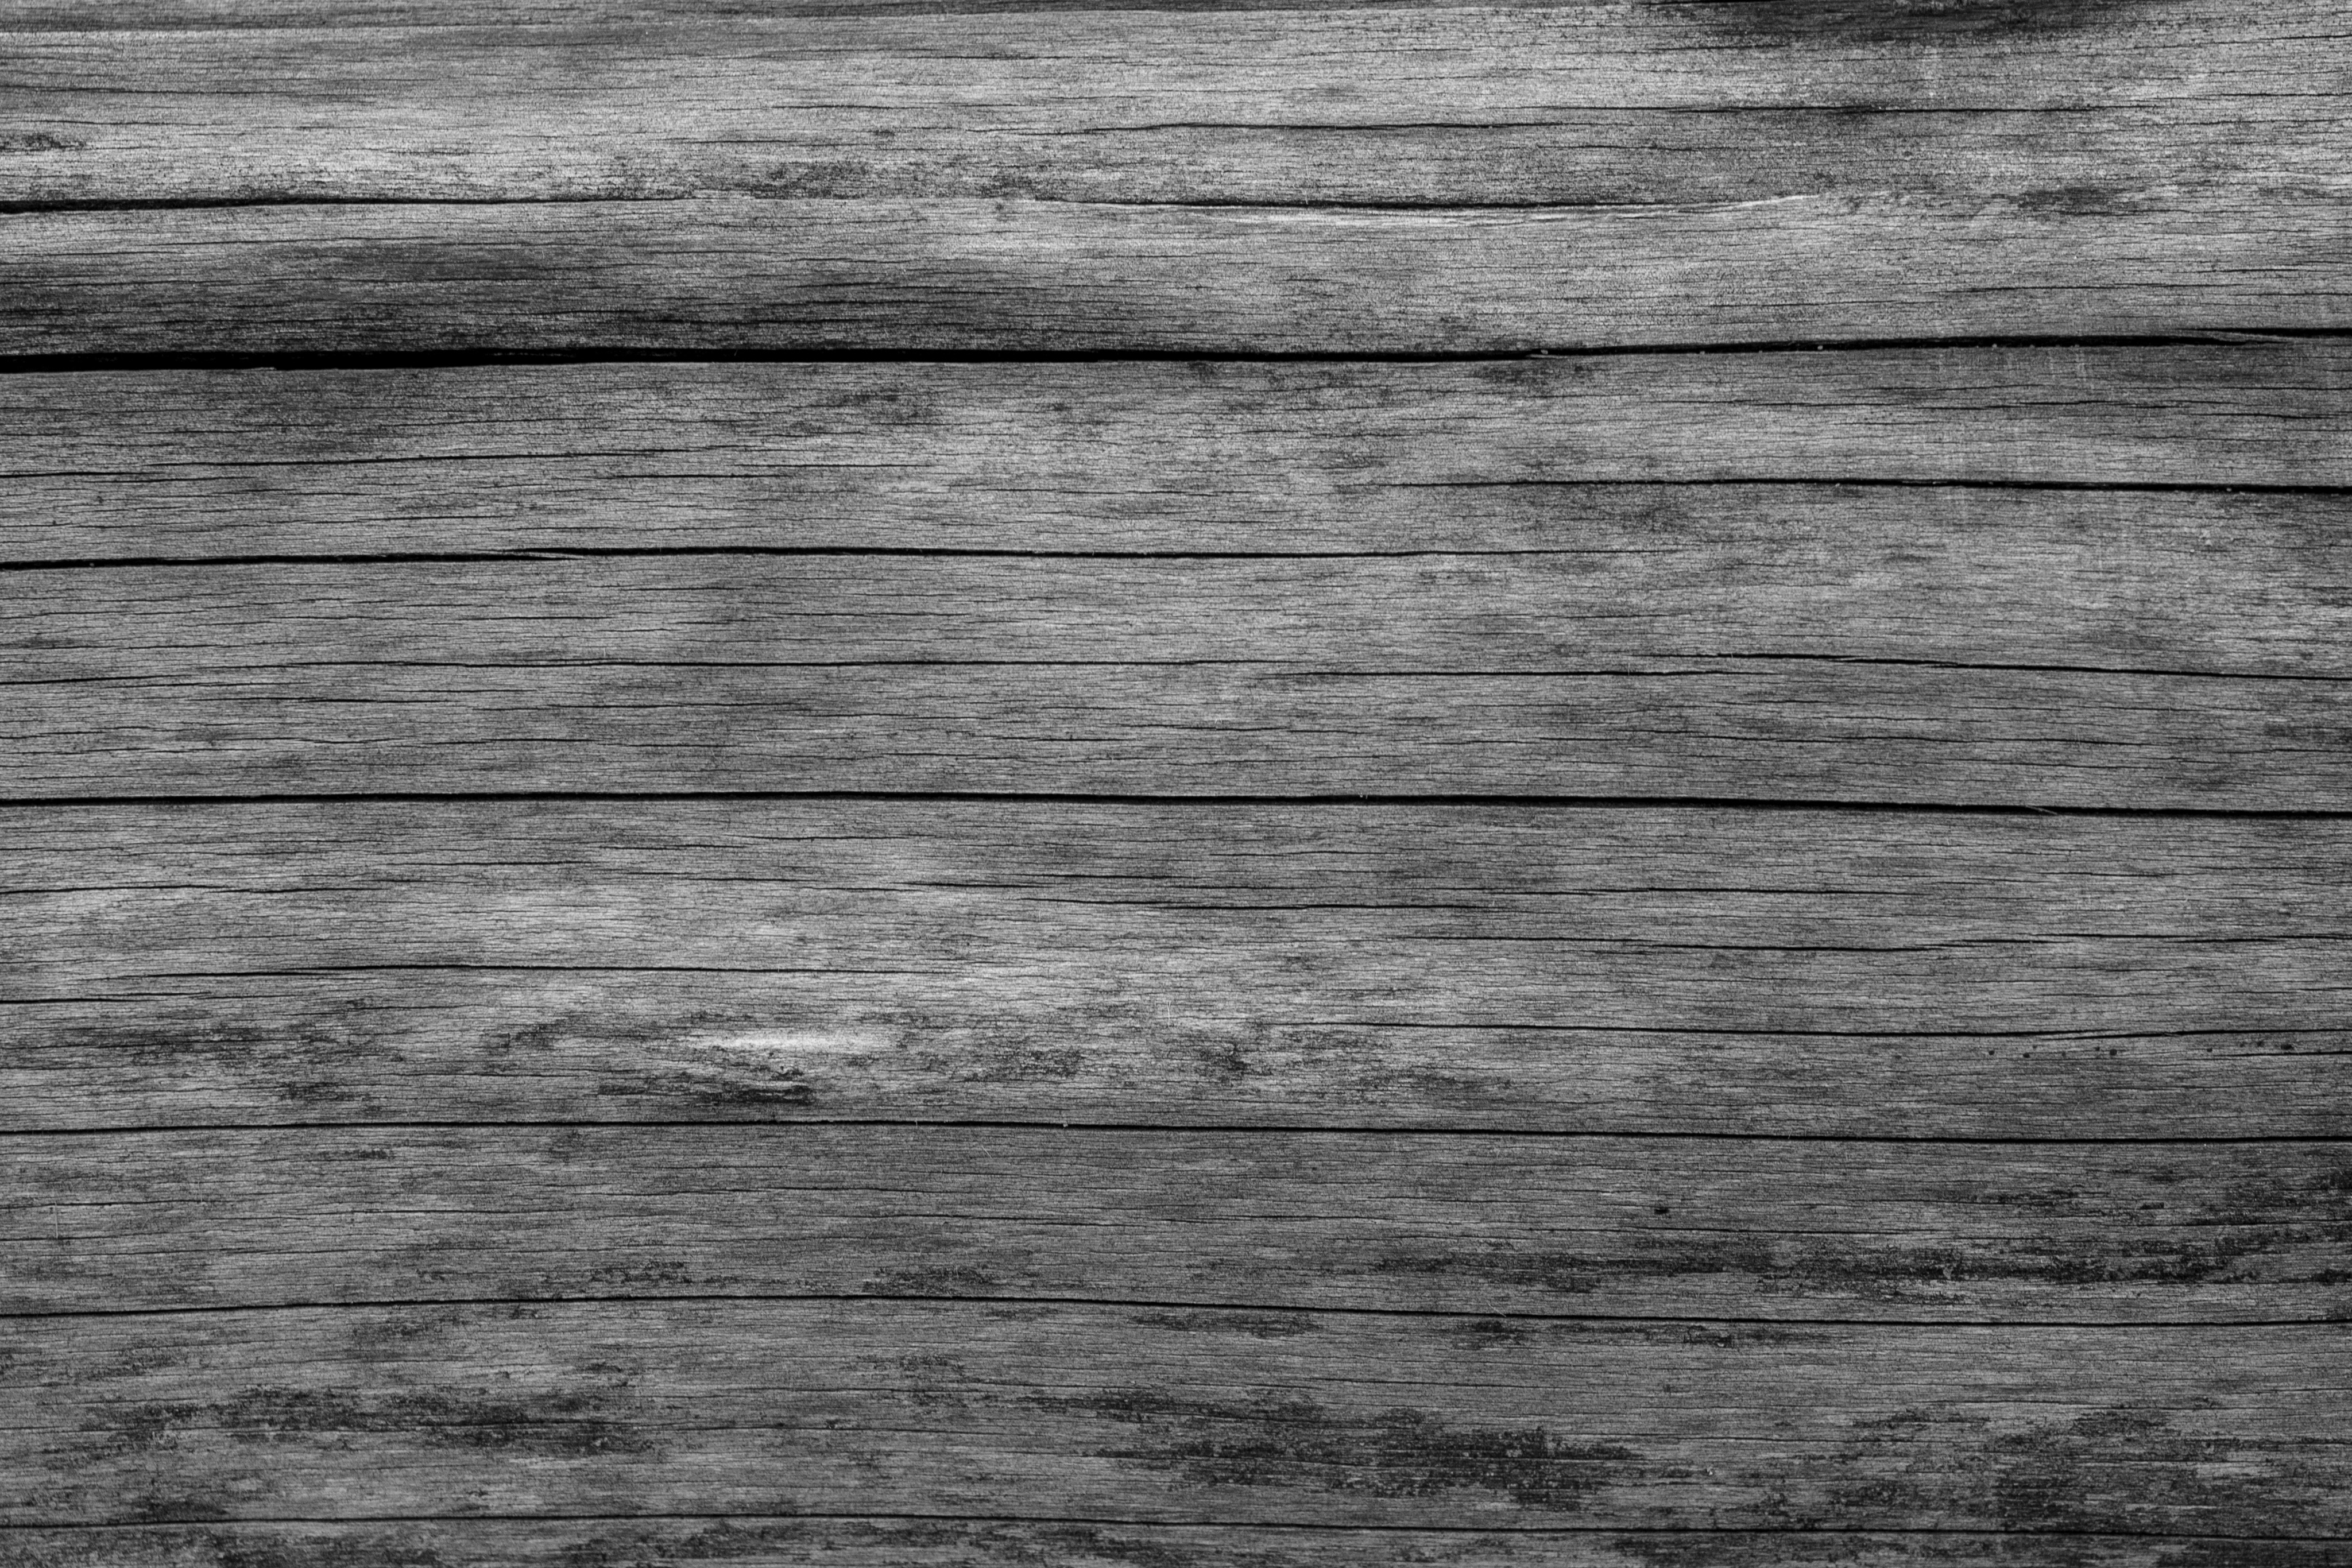
black and white, structure, board, wood, white, grain, texture, plank, floor, old, wall, rustic, pattern, line, black, monochrome, weathered, product, grey, background, hardwood, stripes, wooden wall, wood fence, wall boards, flooring, wood flooring, monochrome photography, laminate flooring, wood stain